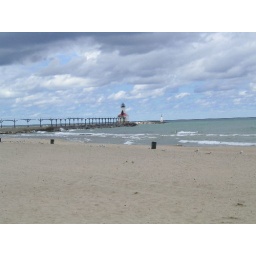
The beach and the lighthouse in Michigan City.